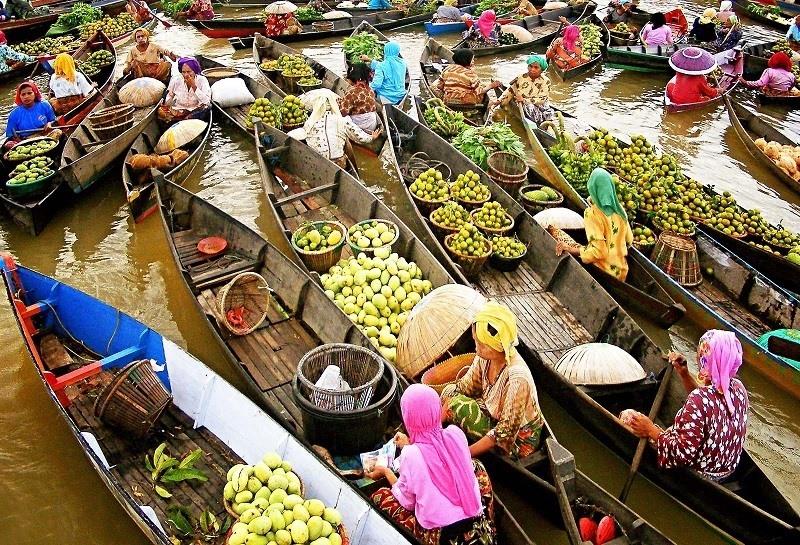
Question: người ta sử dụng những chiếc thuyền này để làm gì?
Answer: để vận chuyển trái cây